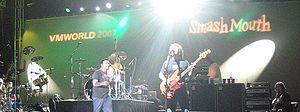
Smash Mouth est un groupe de rock américain, originaire de San José, en Californie. Fondé en 1994, ce groupe compte quatre membres, dont Steve Harwell, Greg Camp, Paul De Lisle. Ce groupe a aussi chanté sur la bande originale du film Mystery Men en 1999 : All Star